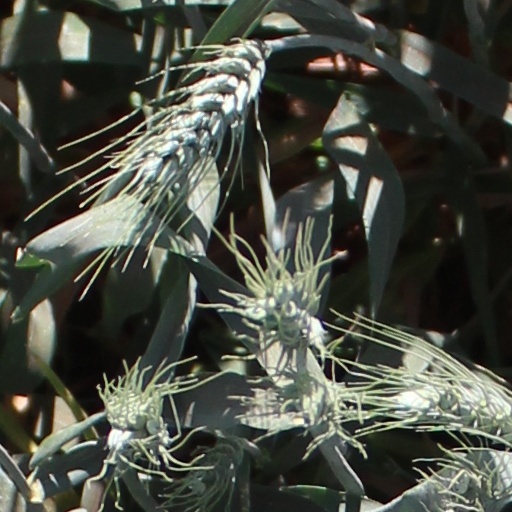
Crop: wheat